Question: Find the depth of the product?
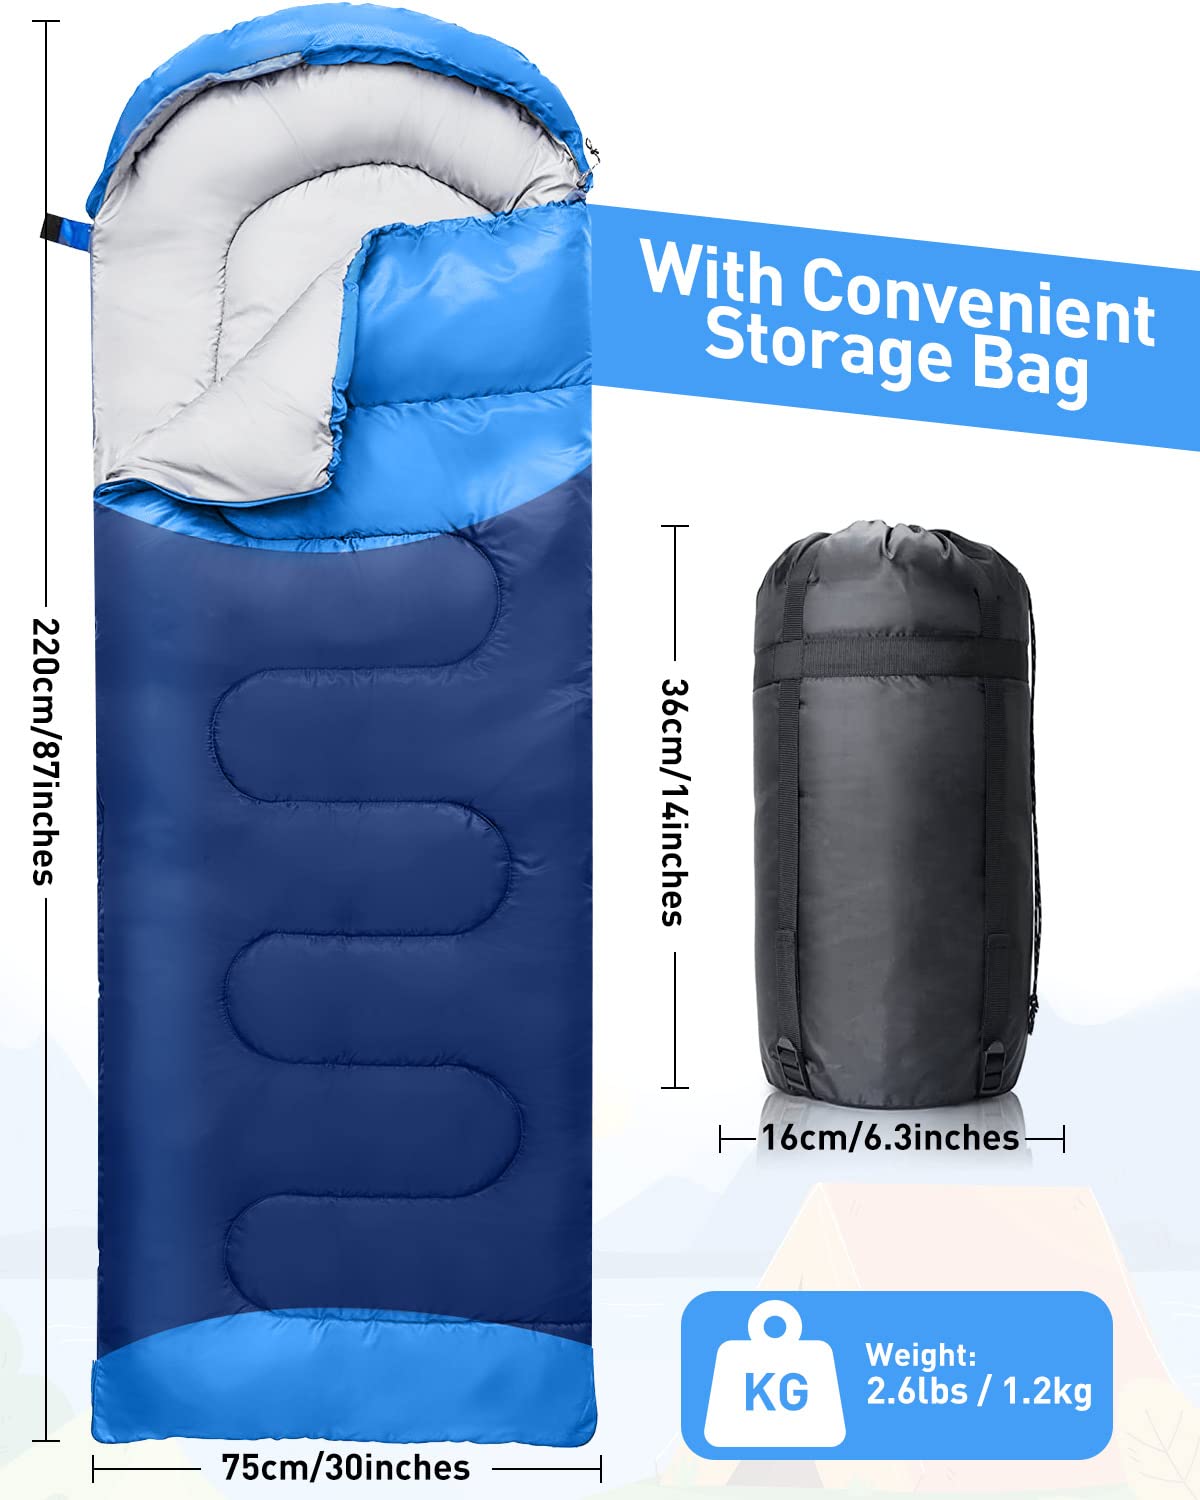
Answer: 220.0 centimetre